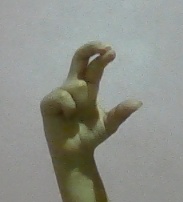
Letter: thal